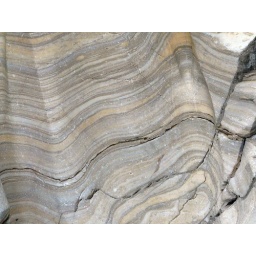
The rocks in the canyon were gorgeous---formed mosaics against smooth marble. 2-11-10